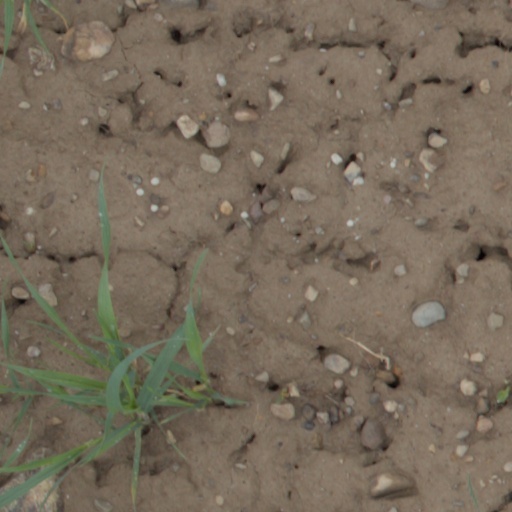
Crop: wheat